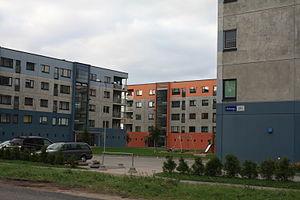
Astangu est un quartier du district de Haabersti à Tallinn en Estonie.